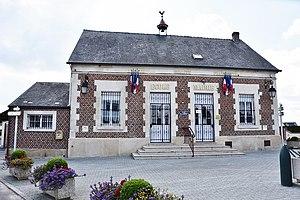
La marie
Écuvilly est une commune française située dans le département de l'Oise en région Hauts-de-France.